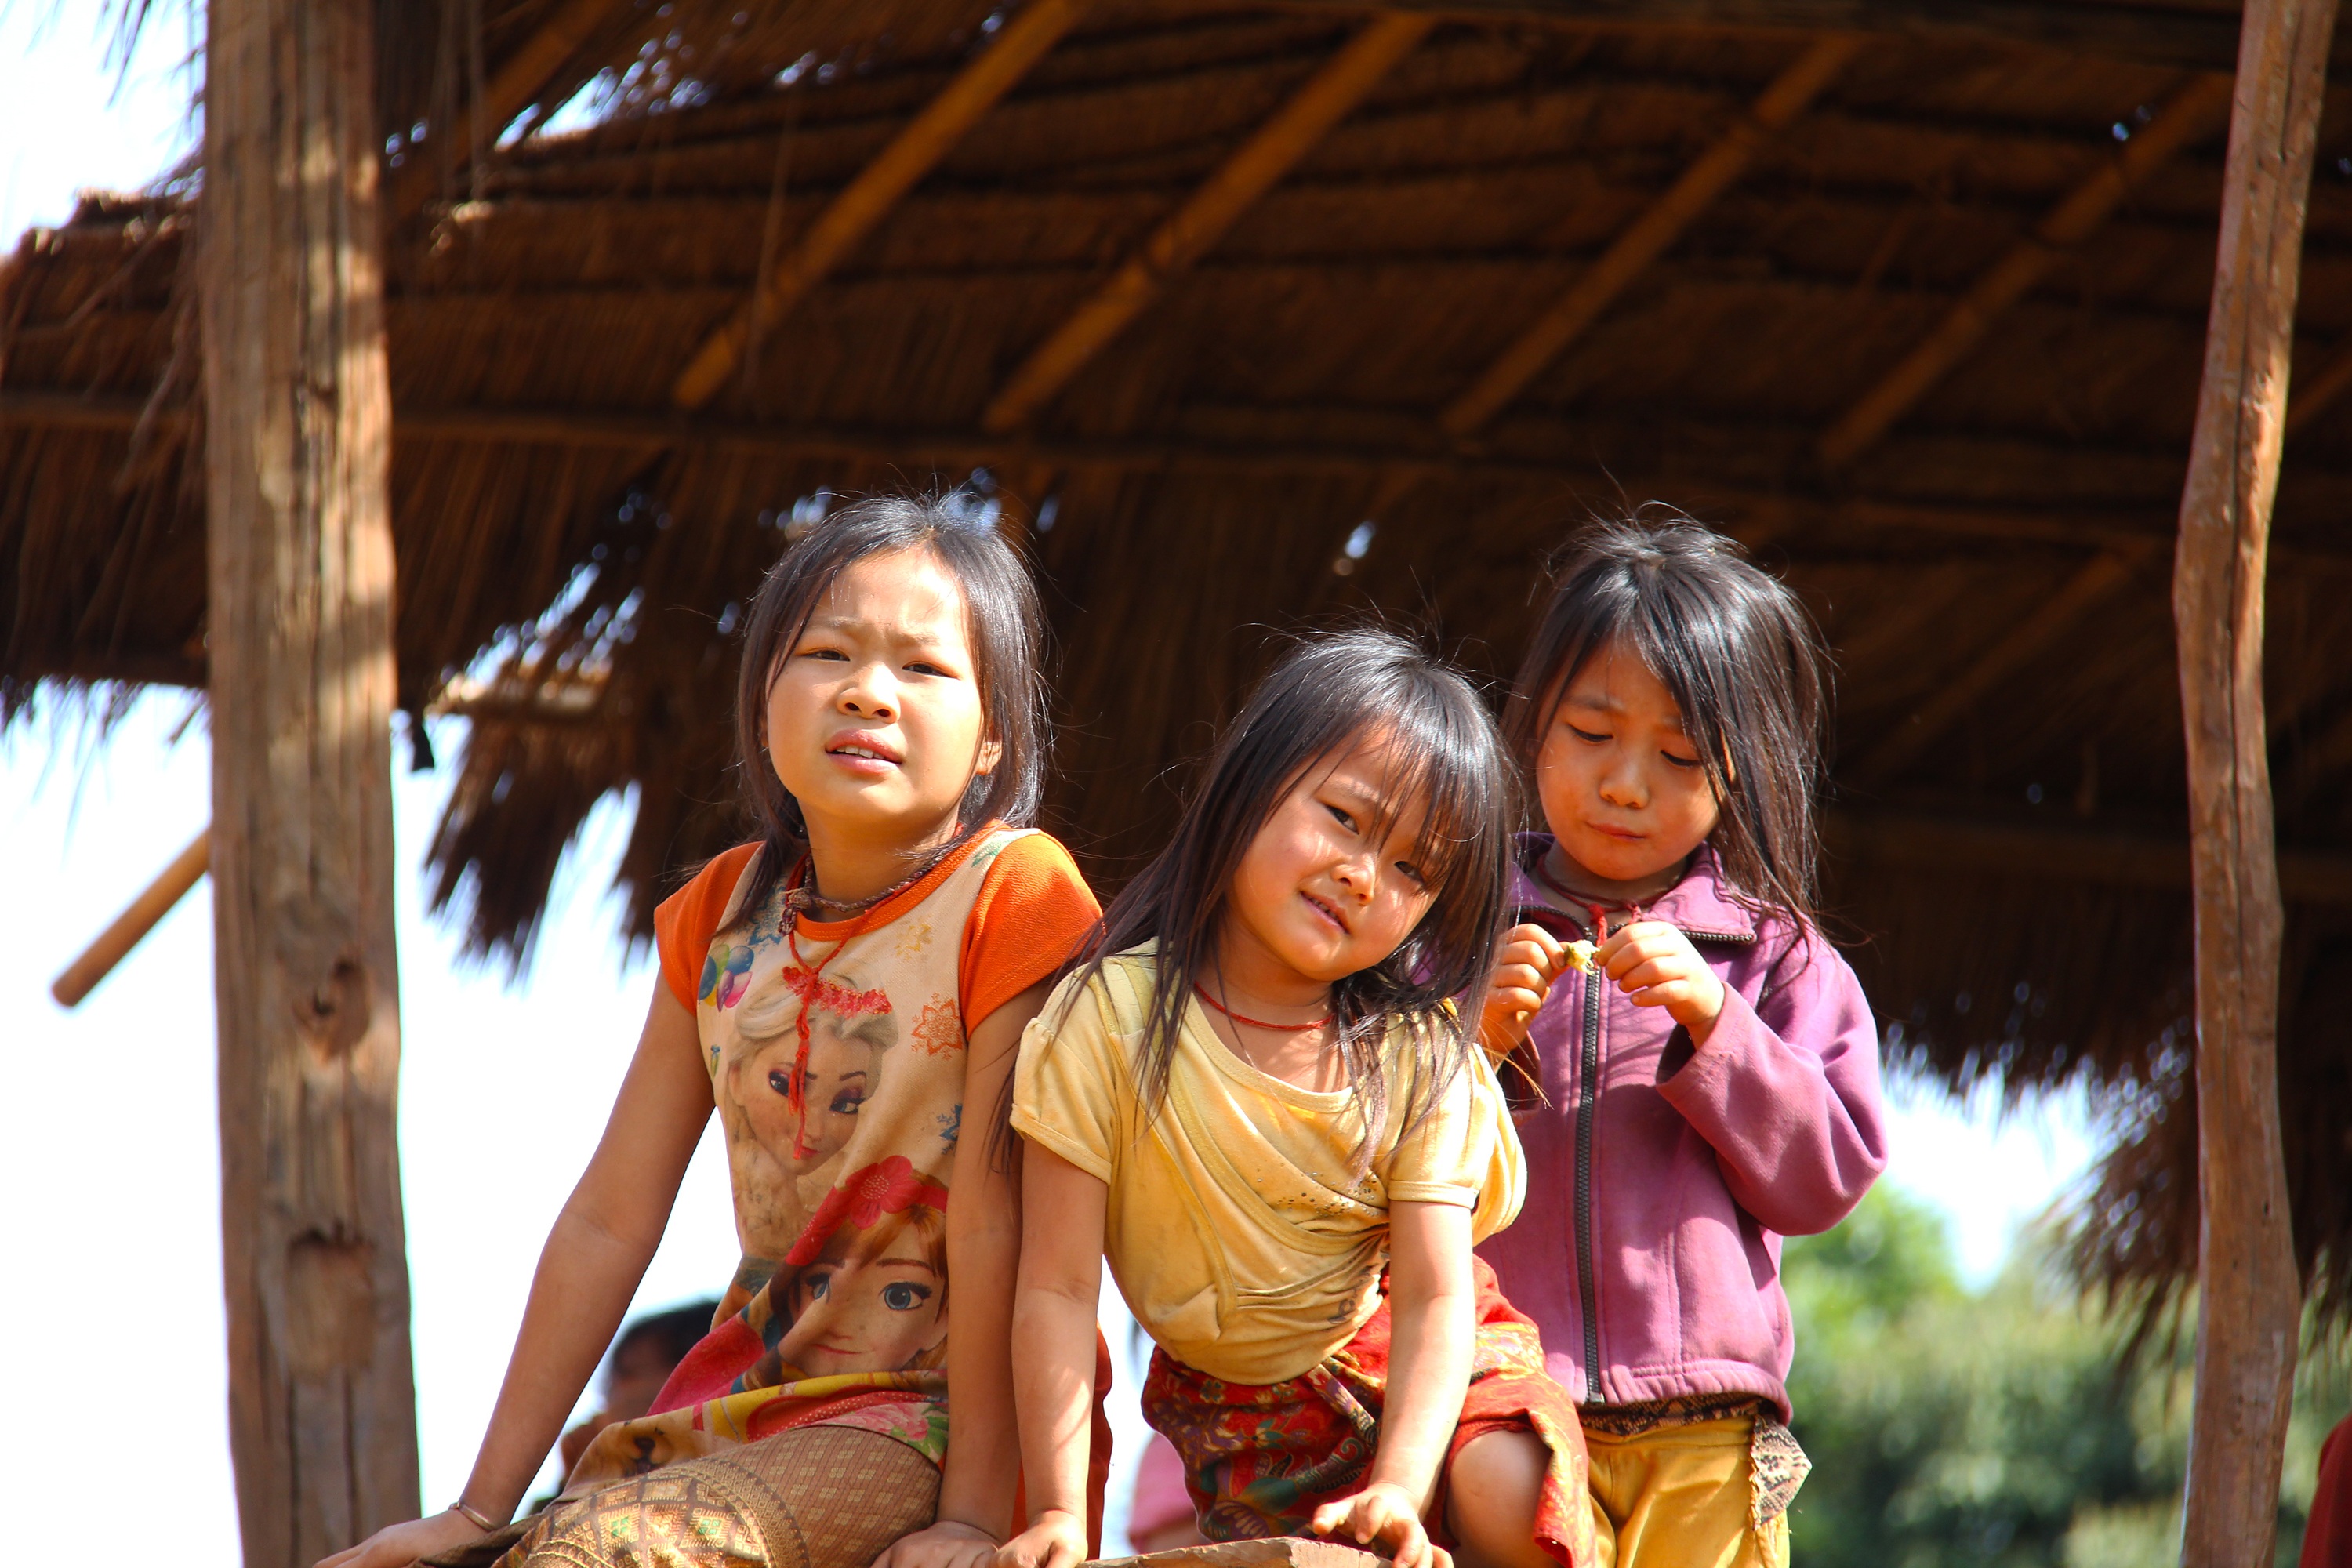
walking, person, people, cute, vacation, tourist, travel, asian, orange, young, holiday, child, colorful, smile, cheerful, tribe, face, festival, girls, children, happy, happiness, little, culture, beautiful, local, tradition, laos, cultural, luang prabang